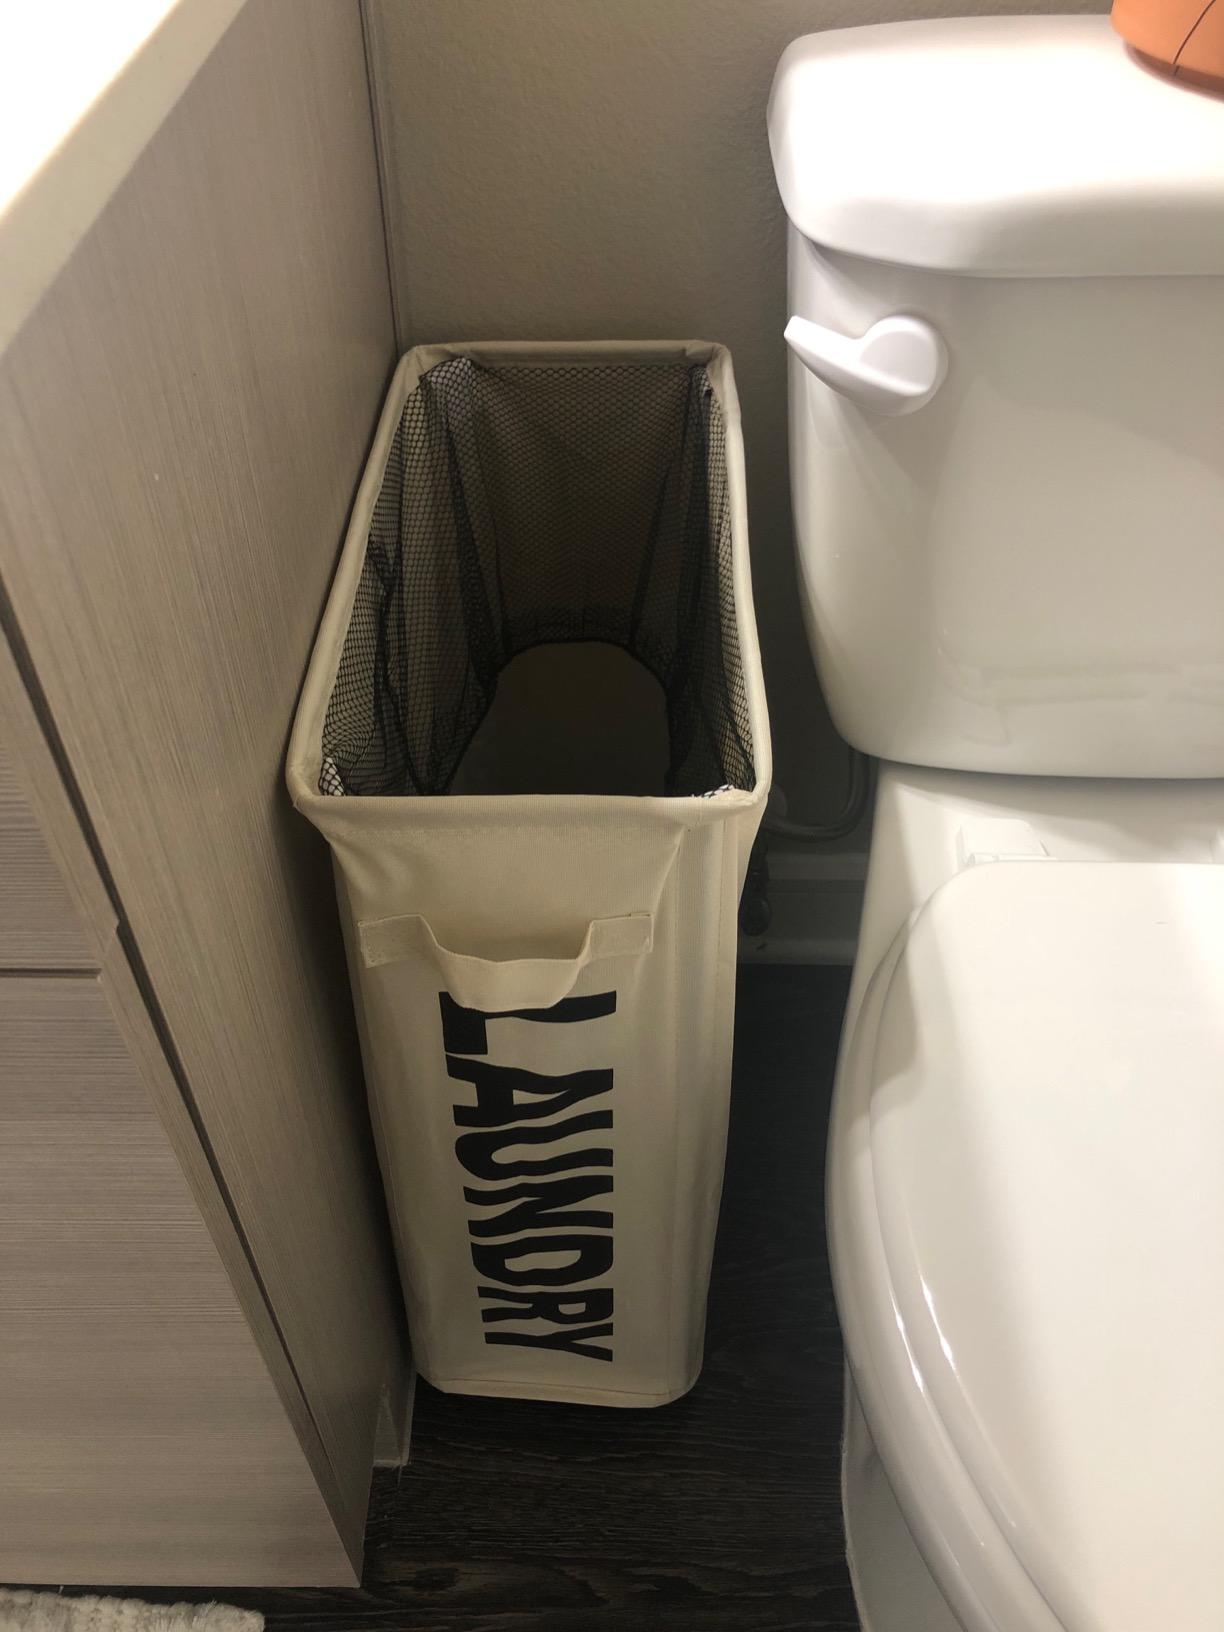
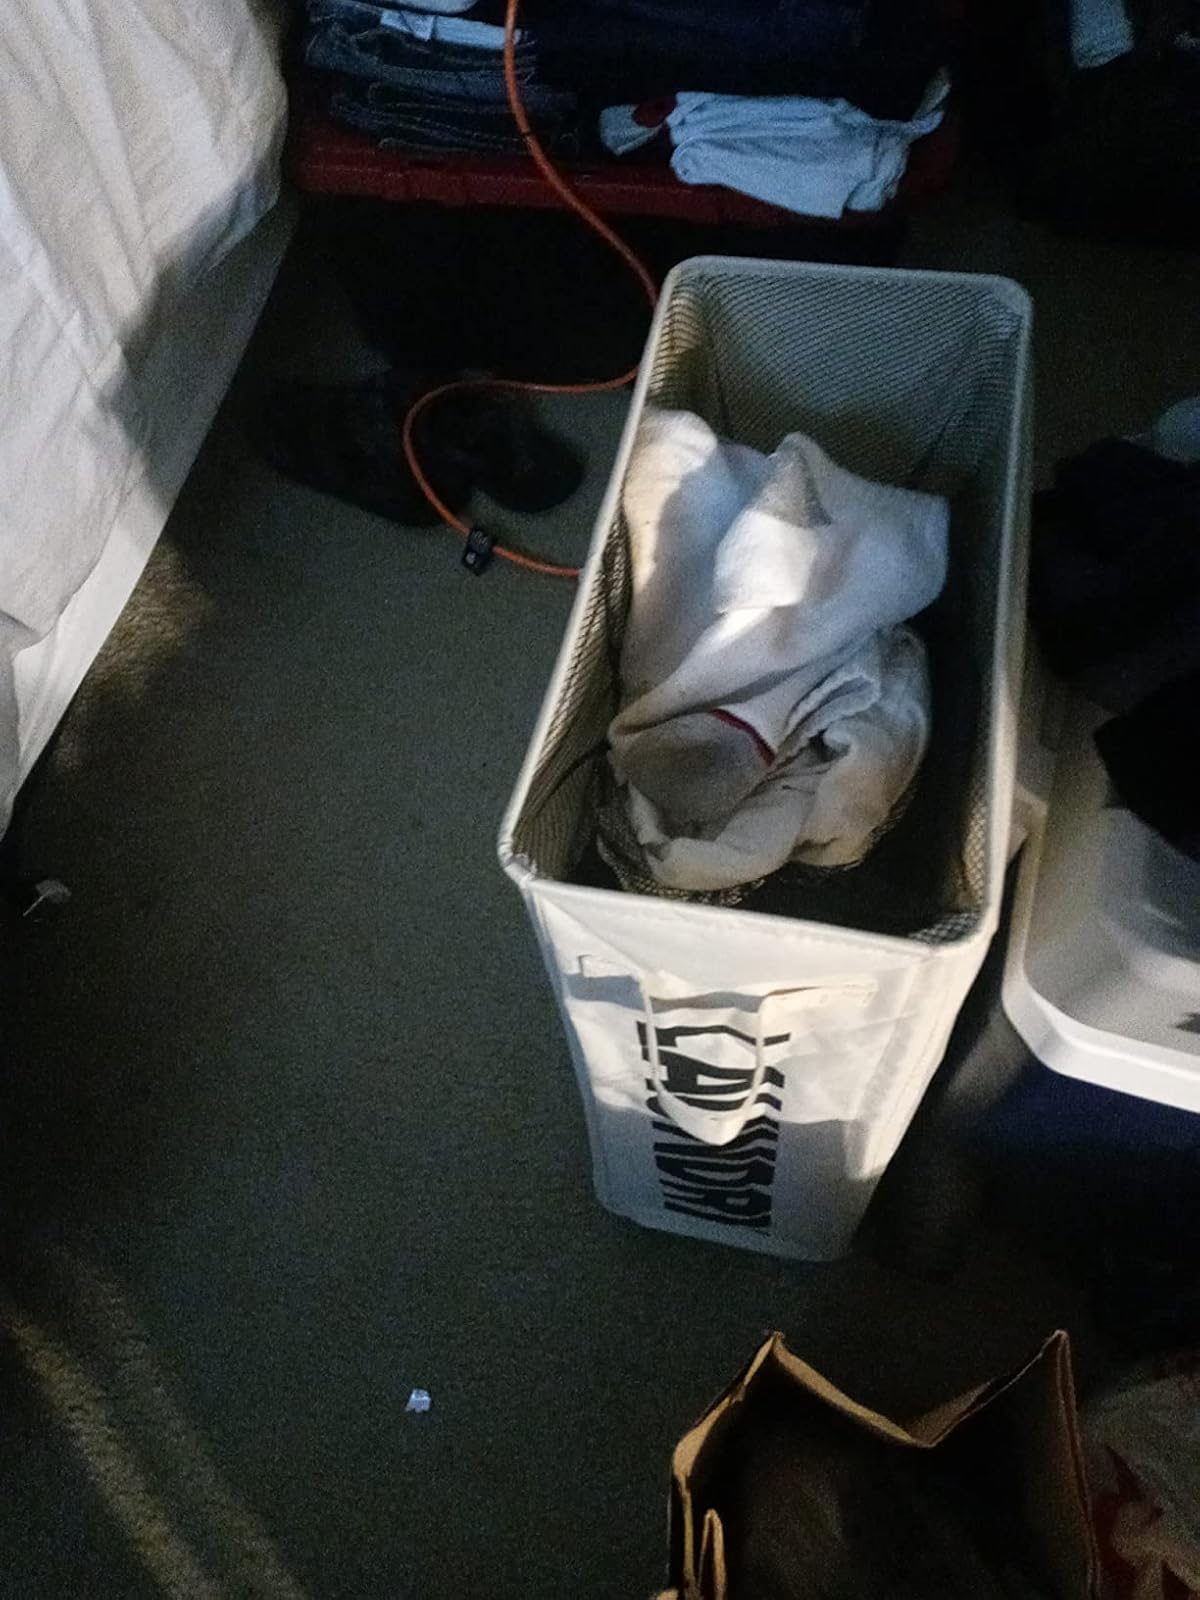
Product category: items_hamper
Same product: yes